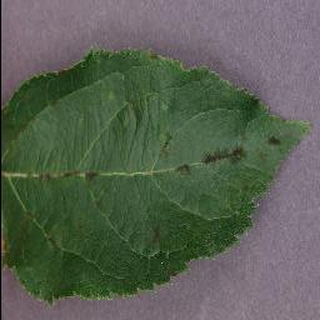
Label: apple_apple_scab